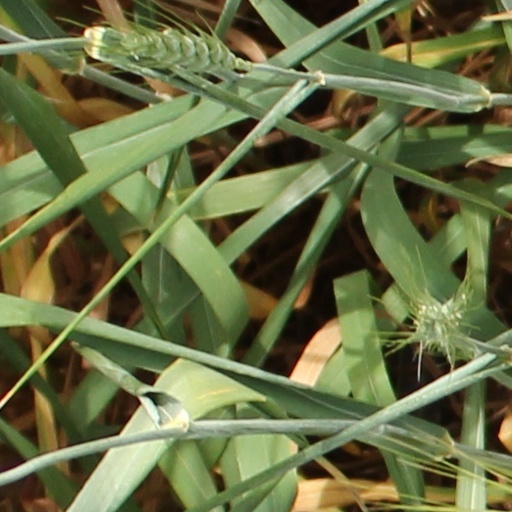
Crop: wheat